Charles Francis Murphy

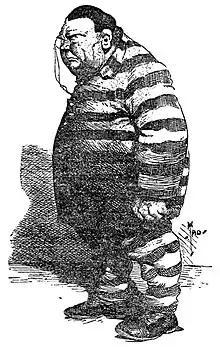
Murphy caricatured in William Randolph Hearst's "New York Journal" (November 10, 1905)

Murphy's friend and benefactor, Edward Hagan, failed to achieve the Tammany Hall nomination for district assemblyman in 1883, which led Hagan to attempt an independent campaign. Murphy managed Hagan's independent campaign, leading to Hagan's victory. Murphy was also prominent in Francis Spinola's successful campaign for the U.S. House of Representatives in 1885. The same year, one of Murphy's saloons became the headquarters for the Anawanda Club, which was the local Tammany Hall club; eventually, Murphy joined Tammany Hall's executive committee. Murphy was appointed to be the Commissioner of Docks in 1897. During this period, he organized the New York Contracting and Trucking Company, which leased dock space. That became a successful business, mostly because of "honest graft" in business with the city, and Murphy gained further prominence in Tammany Hall. In 1902, Murphy married widow Margaret J. Graham; also that year, the Tammany Hall boss, Richard Croker, was forced out of office because of public accusations of corruption. The accusations of corruption included stealing from the municipal treasury, which never occurred. Murphy quickly replaced Croker as boss of Tammany Hall. Murphy owned shares of the American Ice Company during the Ice Trust Scandal, but his reputation was not tarnished.